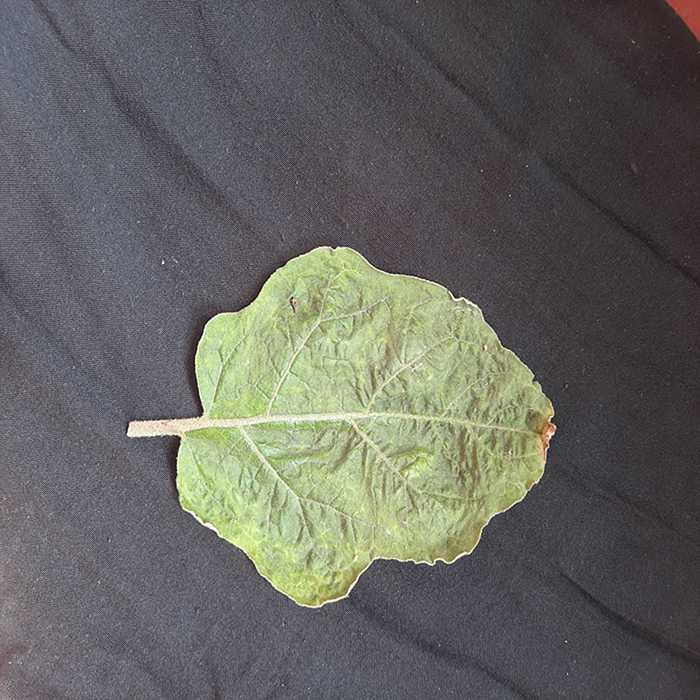
Plant: Eggplant
Label: Eggplant begomovirus